Carnacki

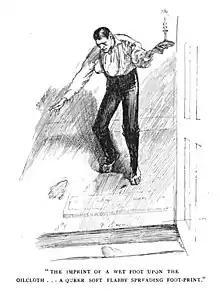
Carnacki discovers "a queer, soft, flabby, spreading imprint, that gave me a feeling of extraordinary horror"

Carnacki investigates a haunting in his own mother's house. The first indication that something is amiss comes when Carnacki, up late reading, hears his mother knocking, so he thinks, on the banister to tell him to go to his bed. She does not remember doing so the next day, and it happens again the following night. When Carnacki looks in on her, he finds her door open, but she is sound asleep. A strange mildew smell is in the bedroom. Carnacki investigates the house, including the three cellars, but can find no explanation.